Mexican beaded lizard

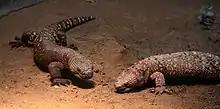
A pair of Mexican beaded lizards at the Buffalo Zoo: The specimen on the right is in the process of shedding.

The Mexican beaded lizard "H. horridum" is found in Mexico, from Sonora to Oaxaca. The Rio Fuerte beaded lizard ("H. exasperatum") is found from southern Sonora to northern Sinaloa. The Chiapan beaded lizard ("H. alvarezi") is found in northern Chiapas and the depression of the Río Lagartero in Huehuetenango to northwestern Guatemala. The ranges of these three species overlap, making them sympatric. The Guatemalan beaded lizard ("H. charlesbogerti") is the only allopatric one, separated from the nearest population ("H. alvarezi") by 250 km of unsuitable habitat. The Guatemalan beaded lizard is the most endangered of the species, if not of all lizards; it is found only in the dry valley of the Río Motagua in northeastern Guatemala; fewer than 200 are believed to exist in the wild.